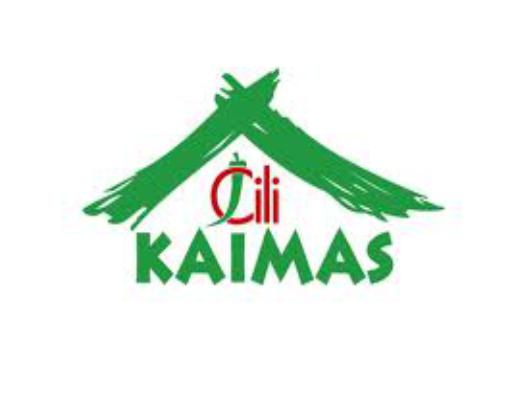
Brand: Cili
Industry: Food